Banksia sessilis

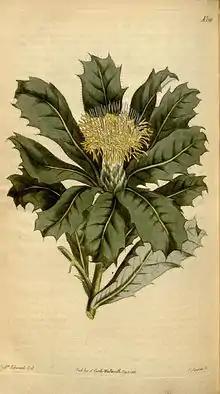
Old plate of segment of plant with leaves and blooms on parchment-coloured background

Another significant early collection was the apparent discovery of the species at the Swan River in 1827. In that year, the colonial botanist of New South Wales Charles Fraser visited the area as part of an exploring expedition under James Stirling. Among the plants Fraser found growing on the south side of the river entrance was "a beautiful species of Dryandra", which was probably this species.